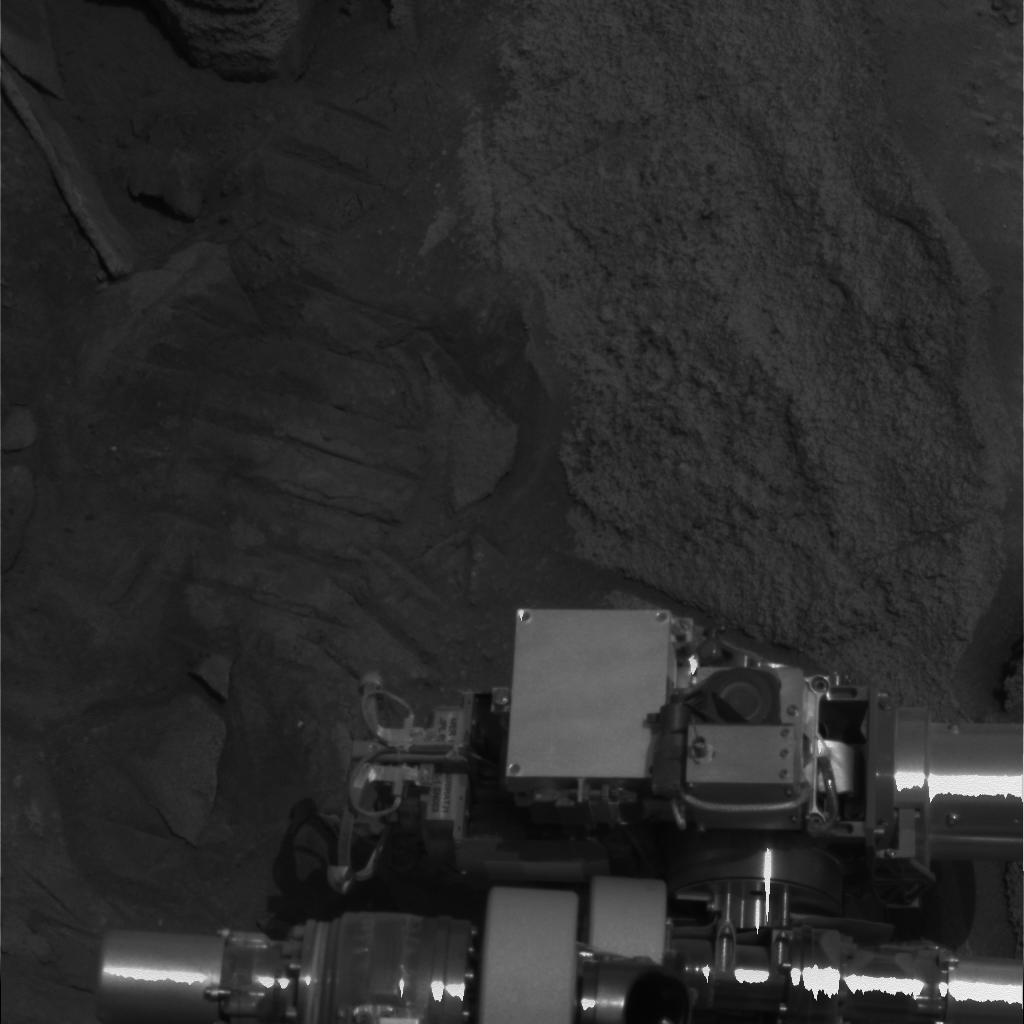
Surface features visible: Other Hardware, Rover Tracks, Rock Outcrops, Rock (Linear Features), Soil, Spherules, Nearby Surface, Rover Parts